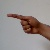
The image shows a hand gesture representing the letter 'G' in Indian Sign Language.